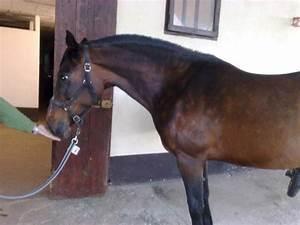
horse